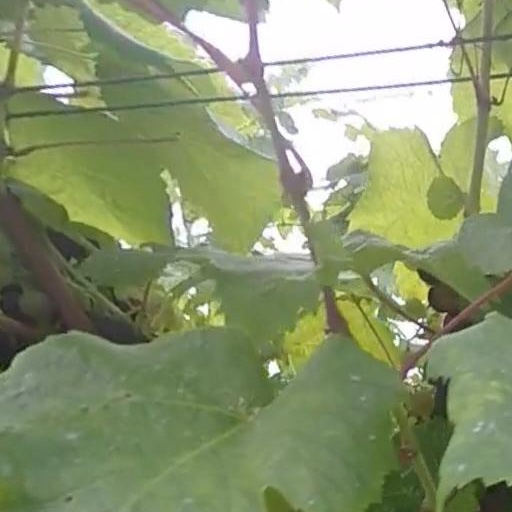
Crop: grape